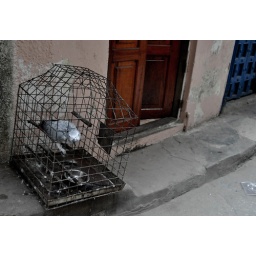
A bird sticks his head out of a cage left on the street in Zanzibar.